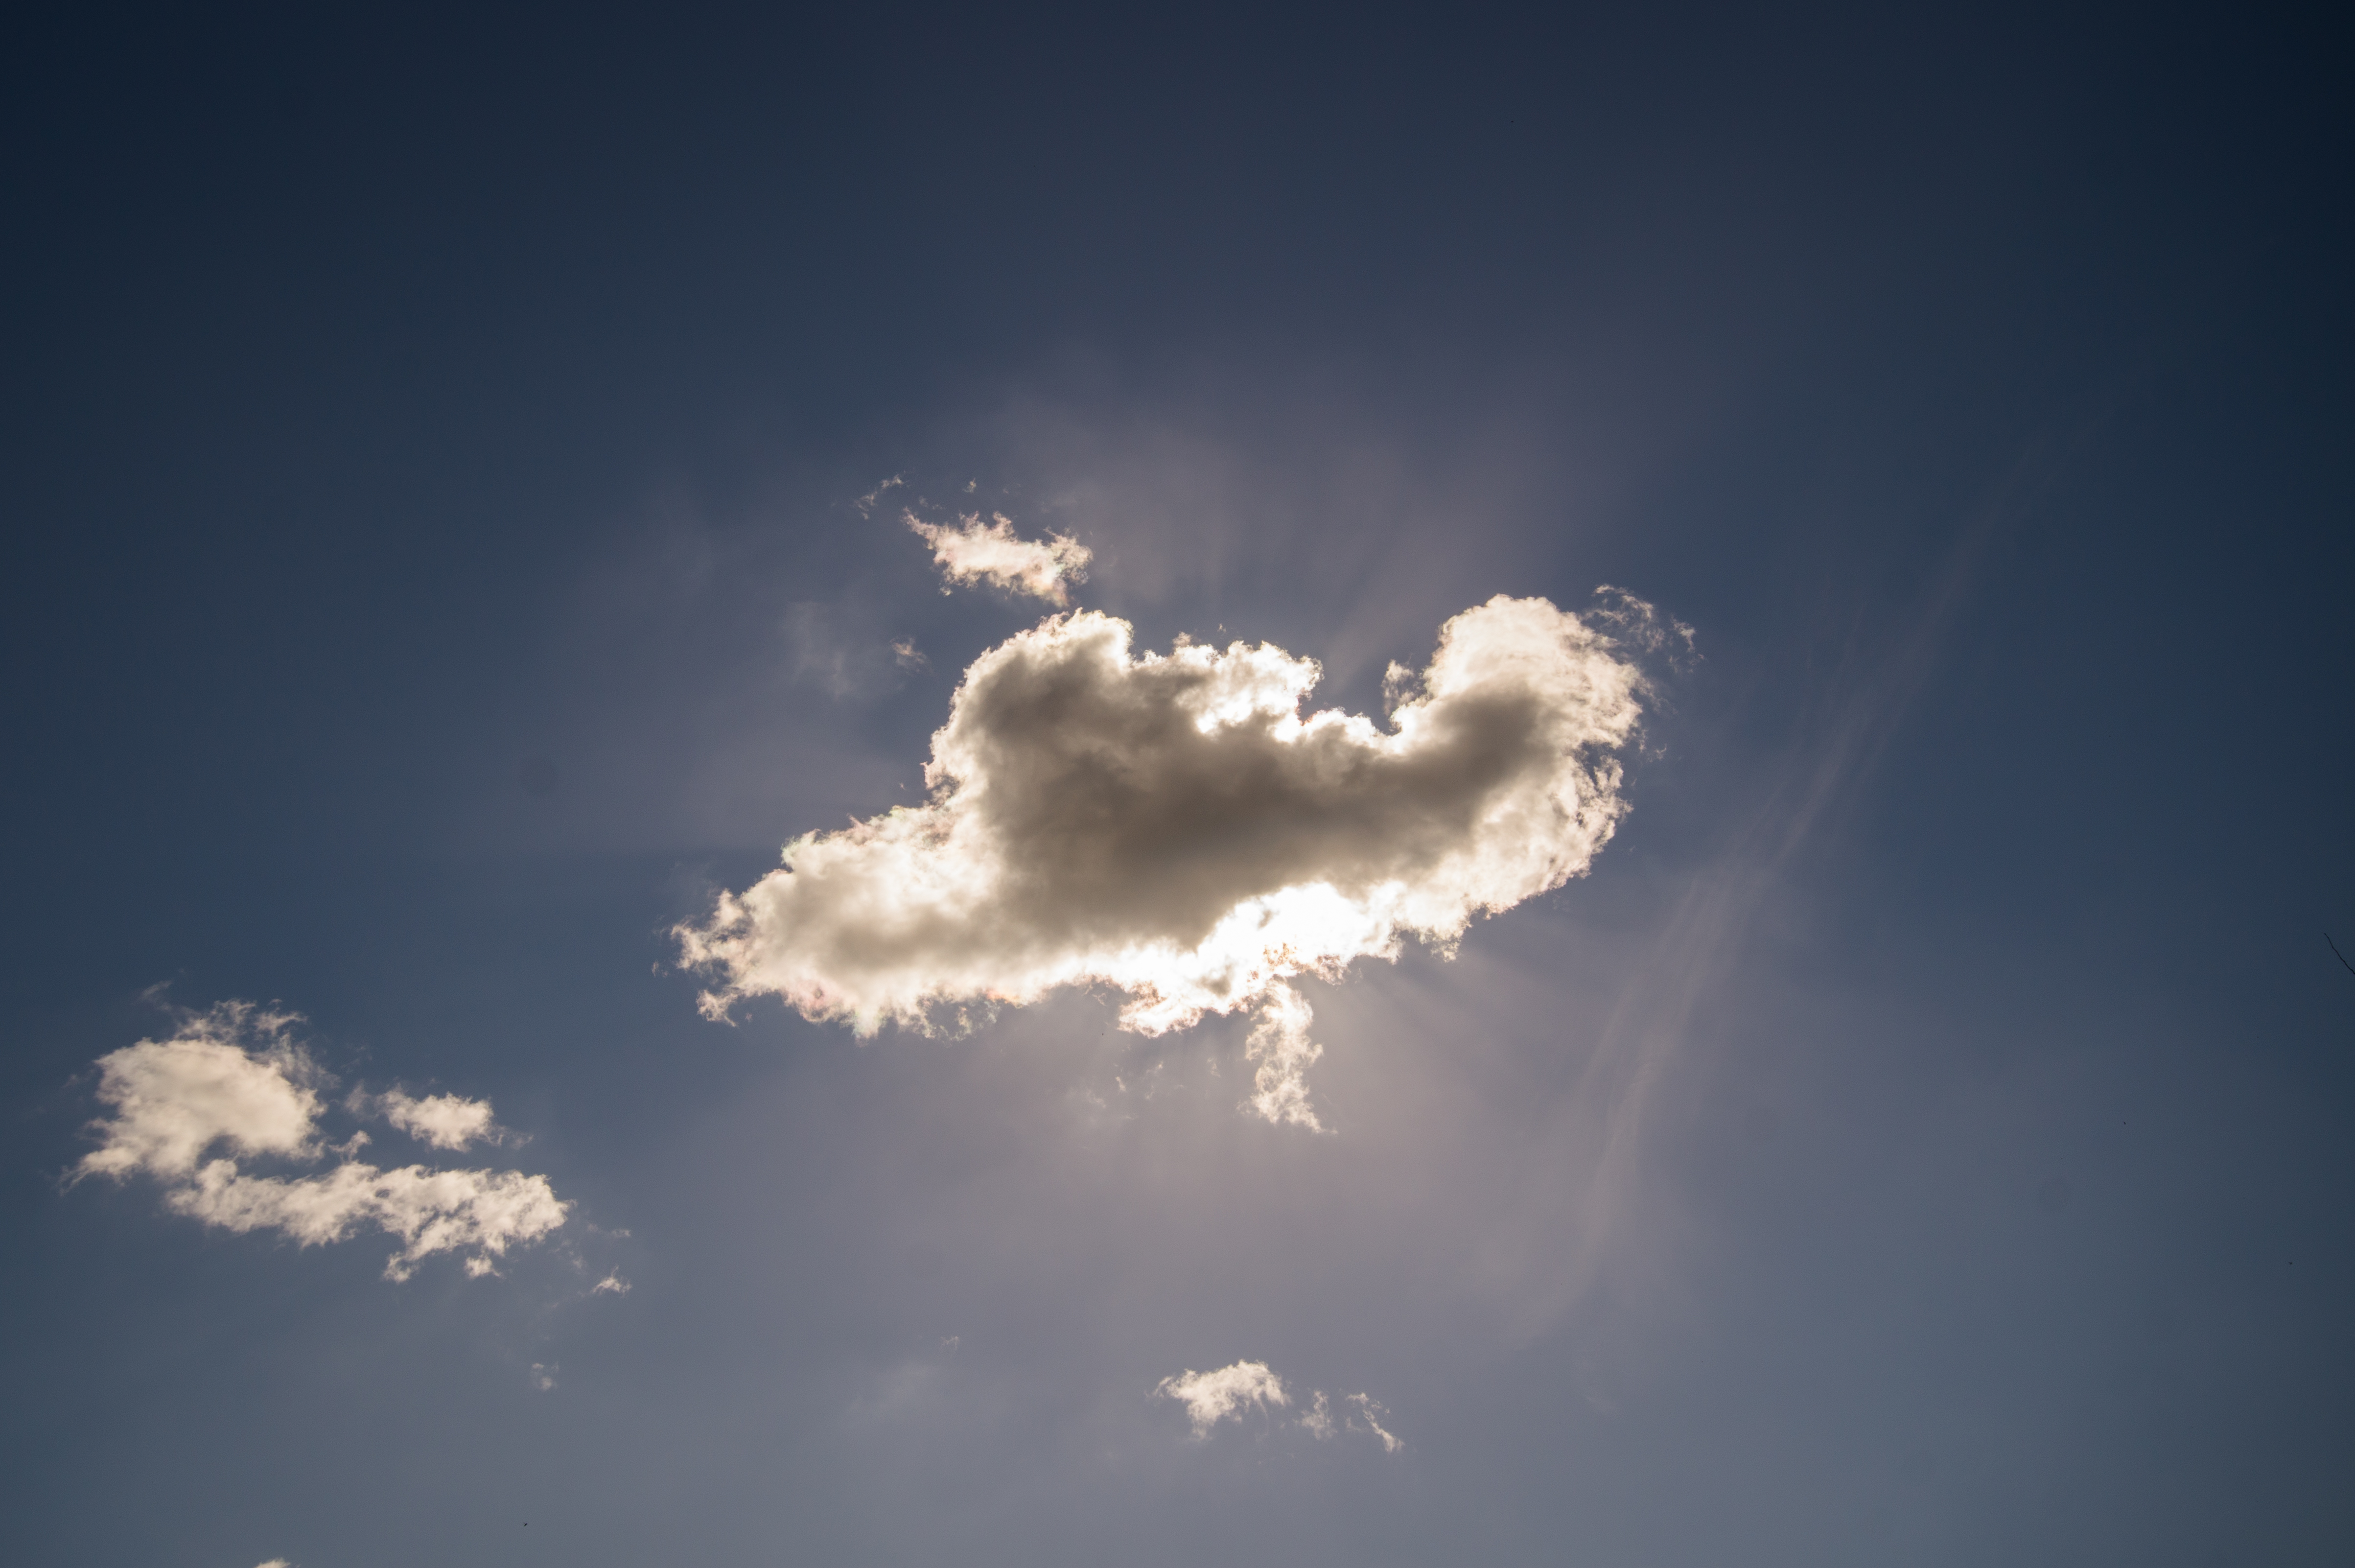
light, cloud, sky, sun, sunlight, ray, atmosphere, cumulus, clouds, ray of sunshine, meteorological phenomenon, atmosphere of earth